Women's professional sports

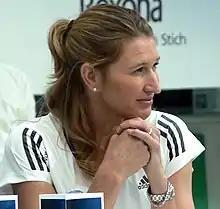
Steffi Grafs powerful and versatile game dominated the sport during the late 1980s and early 1990s.

It may seem like there were advancements made in the coverage of women's hockey, but in 2019, it became apparent it was not that easy to watch women's hockey on your television. The Under-18 Women's World Championship in 2019 was moved to be in direct competition with the World Juniors for viewers and media attention. The Women's World Championship is the biggest international event in any non-Olympic year for women, so there was a lot of backlash faced after this decision. Not to mention, the broadcast set up for the 2019 Women's World Championship was a birds-eye view, similar to that of a doorbell camera, whereas the Men's World Junior Championship tournament was aired in its entirety on TSN, with expansive coverage, analysis, and multiple cameras. Many discussed the lack of forethought and care for how a simultaneously scheduled tournament performs in media attention.